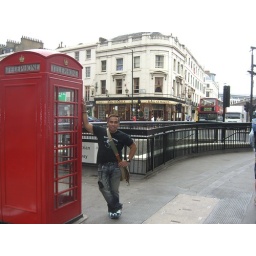
A red phone booth and a Big Red Double Decker Bus, quite a staple in London.